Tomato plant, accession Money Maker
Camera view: vertical (180 deg); turntable rotation: 270 degrees
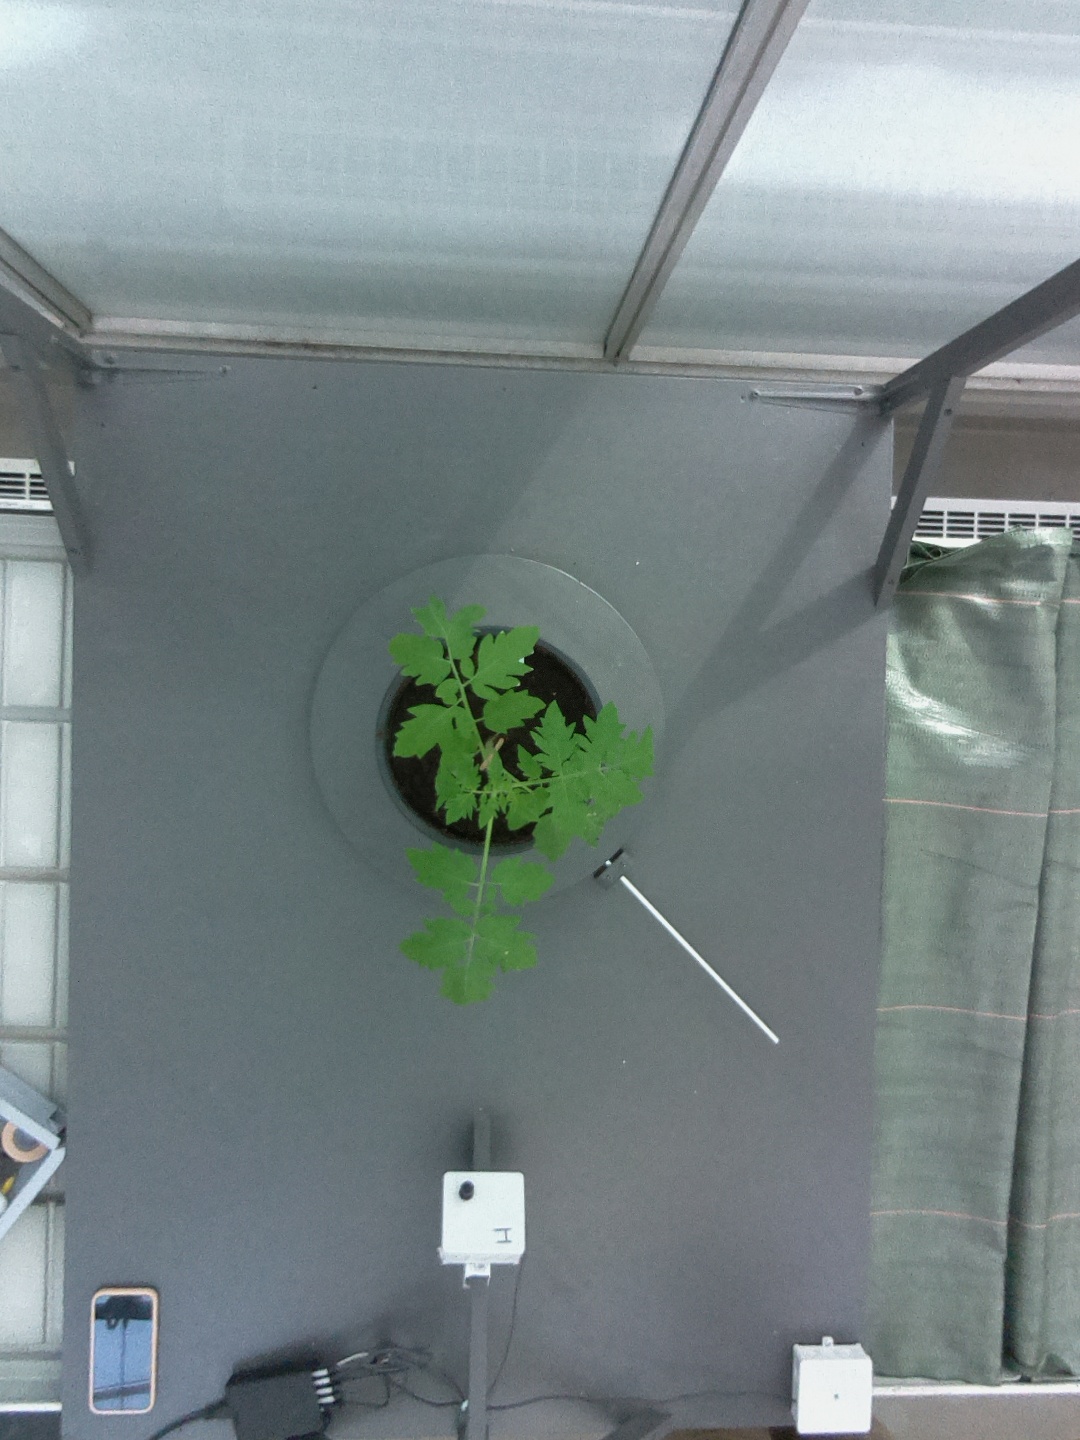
BBCH growth stage 13: 6 of true leaves visible